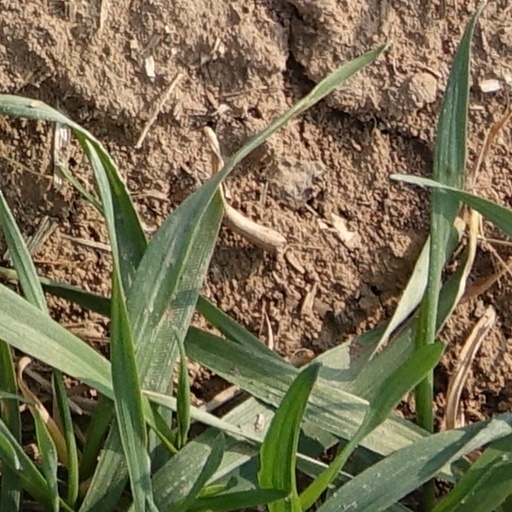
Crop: wheat